Air supremacy

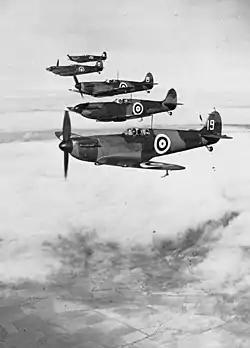
Royal Air Force Supermarine Spitfires before the Battle of Britain

American general Billy Mitchell was another influential air power theorist of the inter-war period. After the First World War I, then-Assistant Chief of Air Service in the United States Army Air Service under Chief Mason Patrick, Mitchell arranged live fire exercises that proved that aircraft could sink battleships (the largest and most heavily armed class of warships). The first of these was "" in 1921, in which the captured First World War-era German battleship, "SMS Ostfriesland", was sunk by a flight of bombers in 22 minutes.